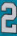
Number: 2